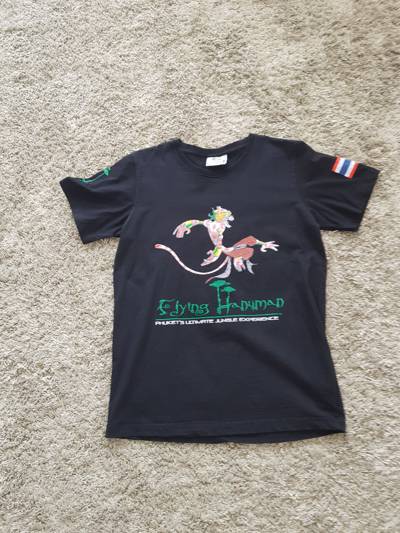
Waste category: clothes